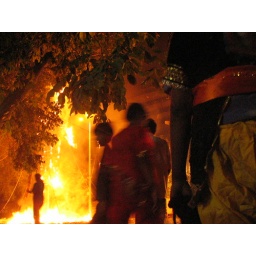
Cool blur, with a boy dressed as monkey in the foreground, as the demons burn on Dussehra in Khan market